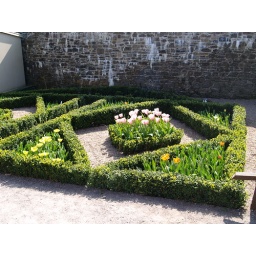
formal box hedging in outer wall of double walled garden